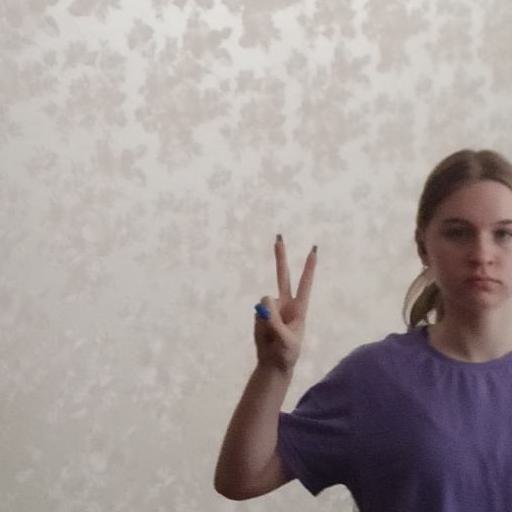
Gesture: peace